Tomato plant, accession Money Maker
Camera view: tilt-top (135 deg); turntable rotation: 60 degrees
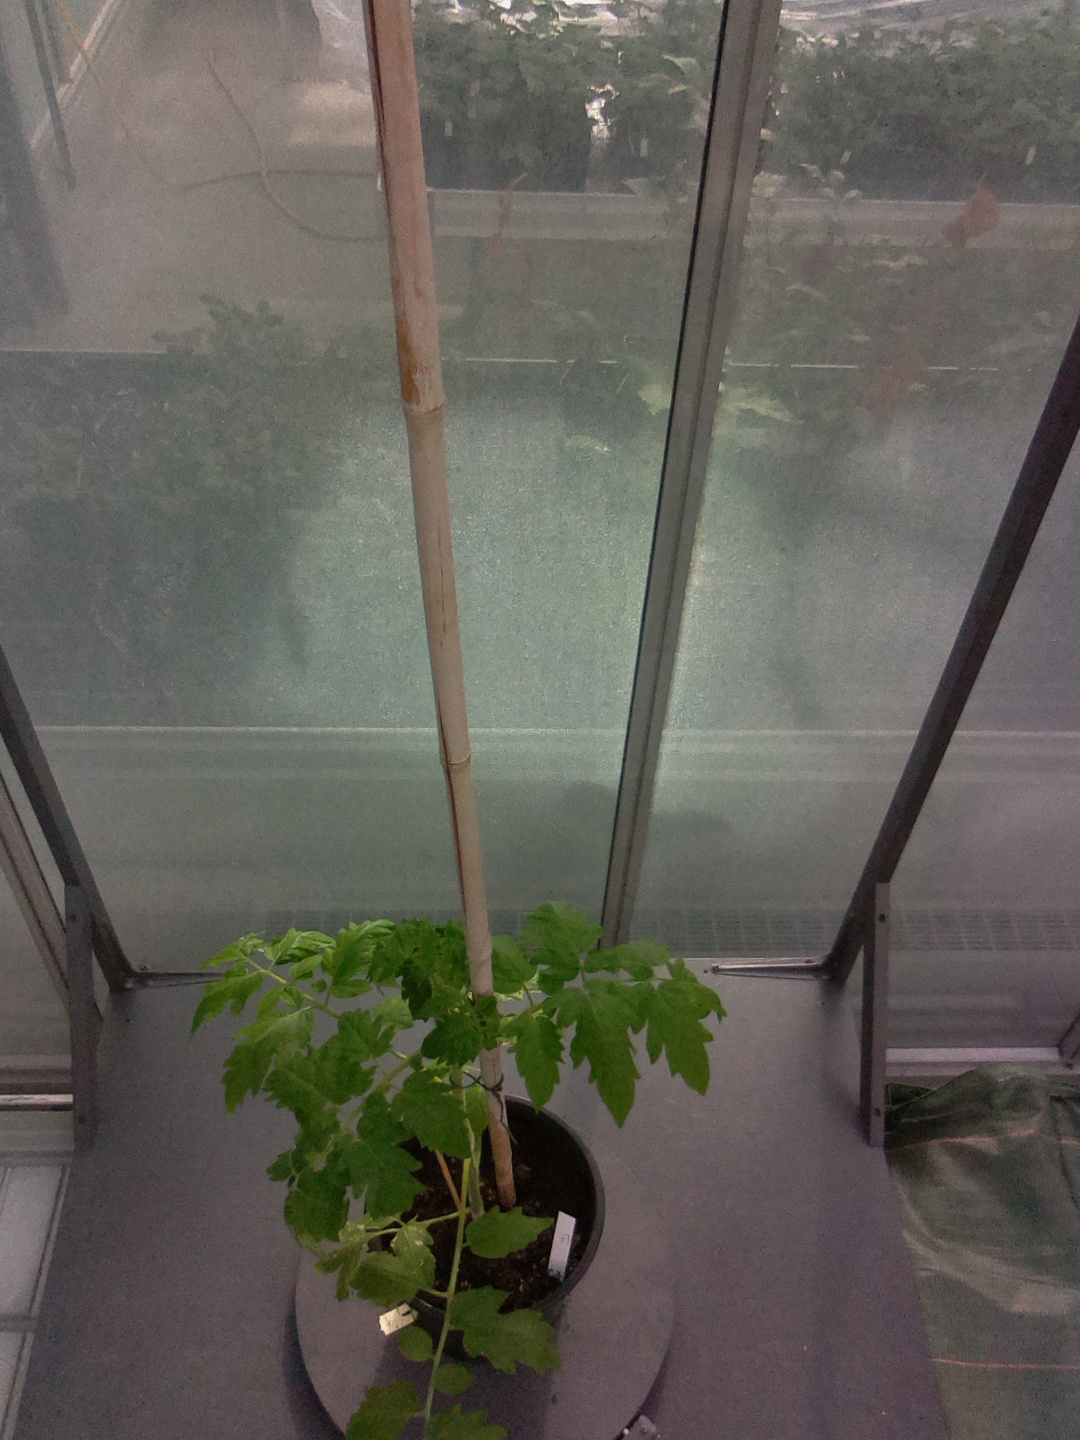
BBCH growth stage 20: First Side shoot start formed